College admissions in the United States

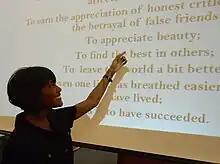
High school advisors can help parents understand aspects of the college admissions process.

Applying to colleges can be stressful. The outcome of the admission process may affect a student's life and career trajectory considerably. Entrance into top colleges is increasingly competitive, and many students feel immense pressure during their high school years.